Georges Danton

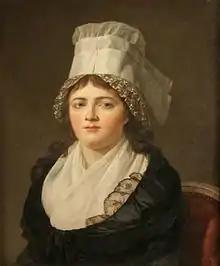
Antoinette Gabrielle Charpentier, wife of Danton

Danton was born in Arcis-sur-Aube (Champagne in northeastern France) to Jacques Danton, a respectable, but not wealthy lawyer, and Madeleine Camus. As a baby, he was attacked by a bull and a few years later, came down with a bout of smallpox which resulted in the disfigurement and scarring of his face. He initially attended the school in Sézanne, but at the age of thirteen he left his parents' home to enter the seminary in Troyes before making a transition to a boarding school in the same area. While attending school, his classmate and friend Jules-François Paré was to have his hands rapped as punishment, but Danton defended his friend and spoke out against corporal punishment in class. Danton spoke so persuasively that the head of the school decided to ban the practice. In 1780, he settled in Paris, where he became a clerk under the Barrister Maître Vinot. In 1783, he passed the Barrister examination in Reims, and in 1787 he became a member of the Conseil du Roi. He began to frequent a cafe known as the Parnasse, which is where he met Antoinette Gabrielle Charpentier, whom he would marry on 14 June 1787 at the church of Saint-Germain-l'Auxerrois. The couple lived in a six-room apartment in the heart of the Left Bank (near the Café Procope), and had three sons: